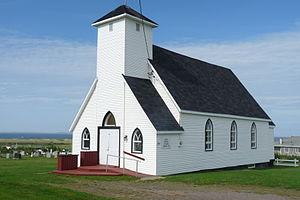
Église de la Grosse île aux Iles de la Madeleine
Grosse-Île est une municipalité du Québec située dans la région Gaspésie–Îles-de-la-Madeleine, plus précisément dans l'archipel des îles de la Madeleine. C'est la seule partie de l'archipel qui ne fait pas partie de la municipalité des Îles-de-la-Madeleine.
La liste des lieux de culte de la Gaspésie–Îles-de-la-Madeleine comprend tous les lieux de culte de la Gaspésie–Îles-de-la-Madeleine au Québec. La très grande majorité des lieux de culte de la Gaspésie sont chrétiens, catholiques et protestants, ces derniers étant surtout présents dans les municipalités où il y a une population d'origine anglophone. Du côté des îles de la Madeleine, la majorité des lieux de culte sont catholiques à l'exception de Grosse-Île où ils sont surtout protestants.